Yamato, Yamaguchi

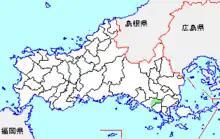
Yamato in Yamaguchi Prefecture

As of 2003, the town had an estimated population of 8,057 and a density of 251.08 persons per km. The total area was 32.09 km.